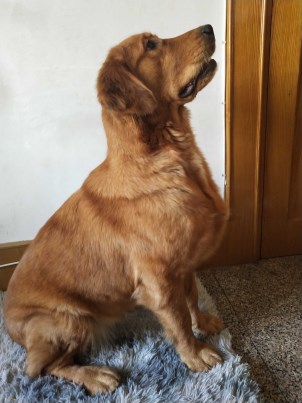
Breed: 5355-n000126-golden_retriever